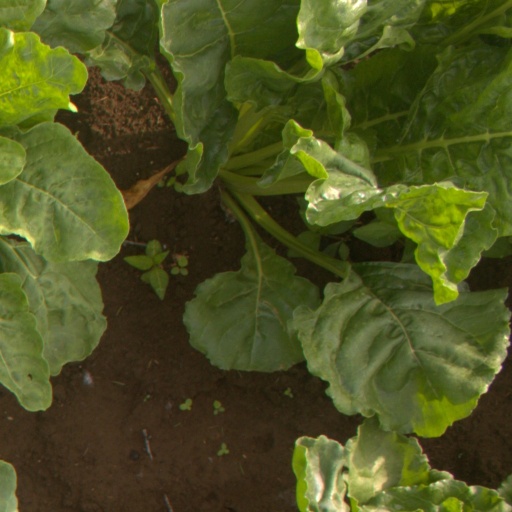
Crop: sugar beet